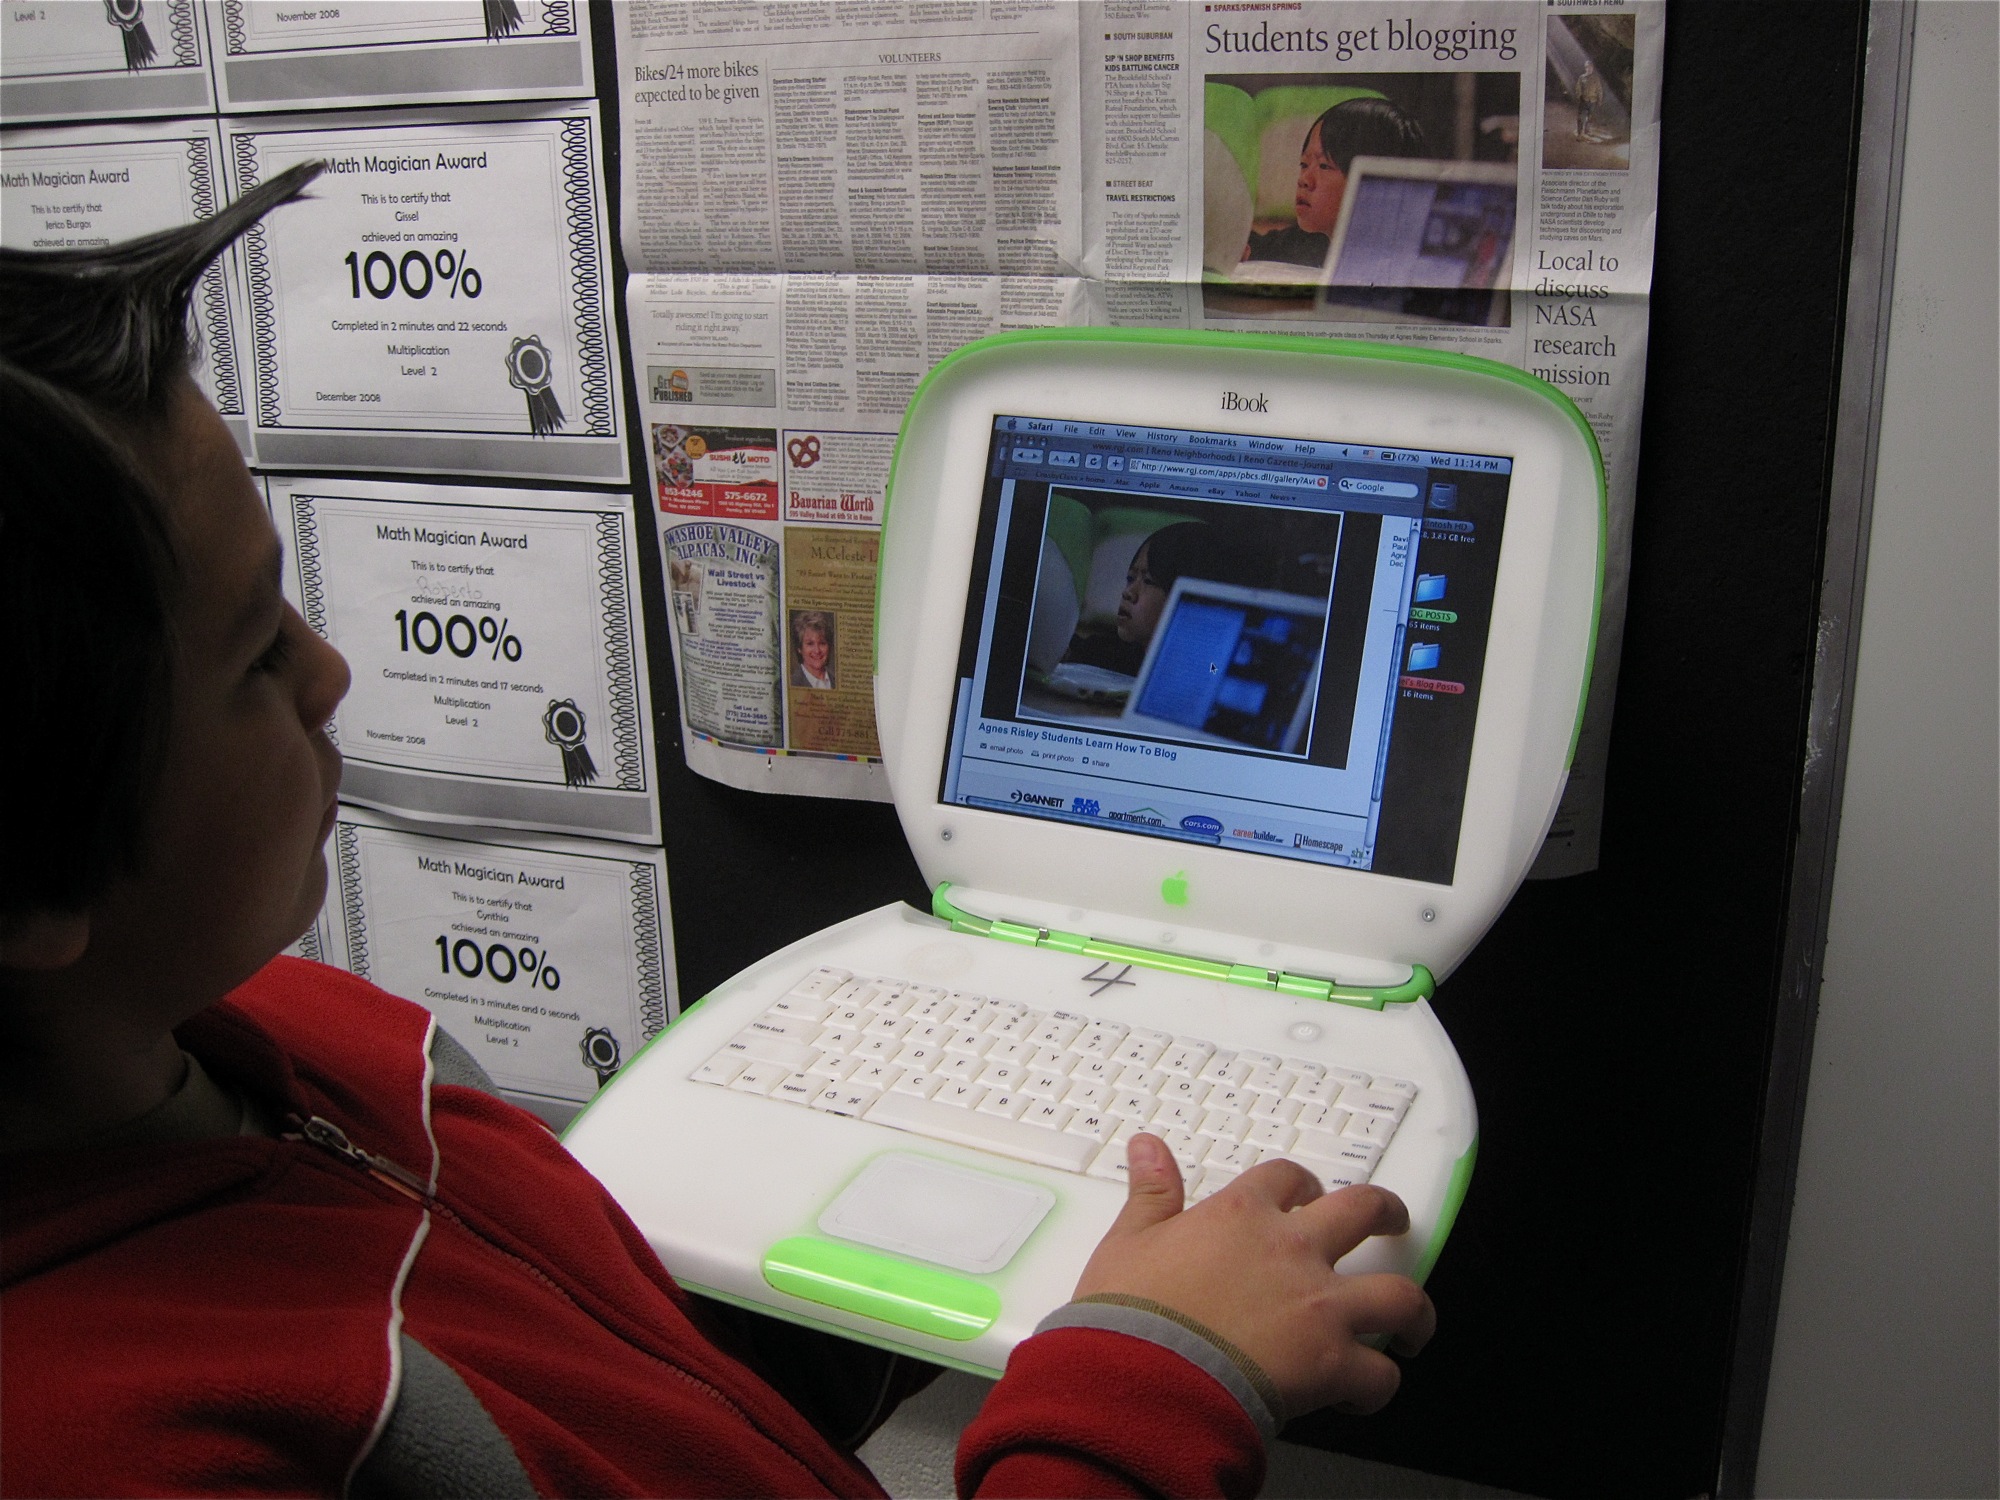
technology, learning, 366photos, personal computer